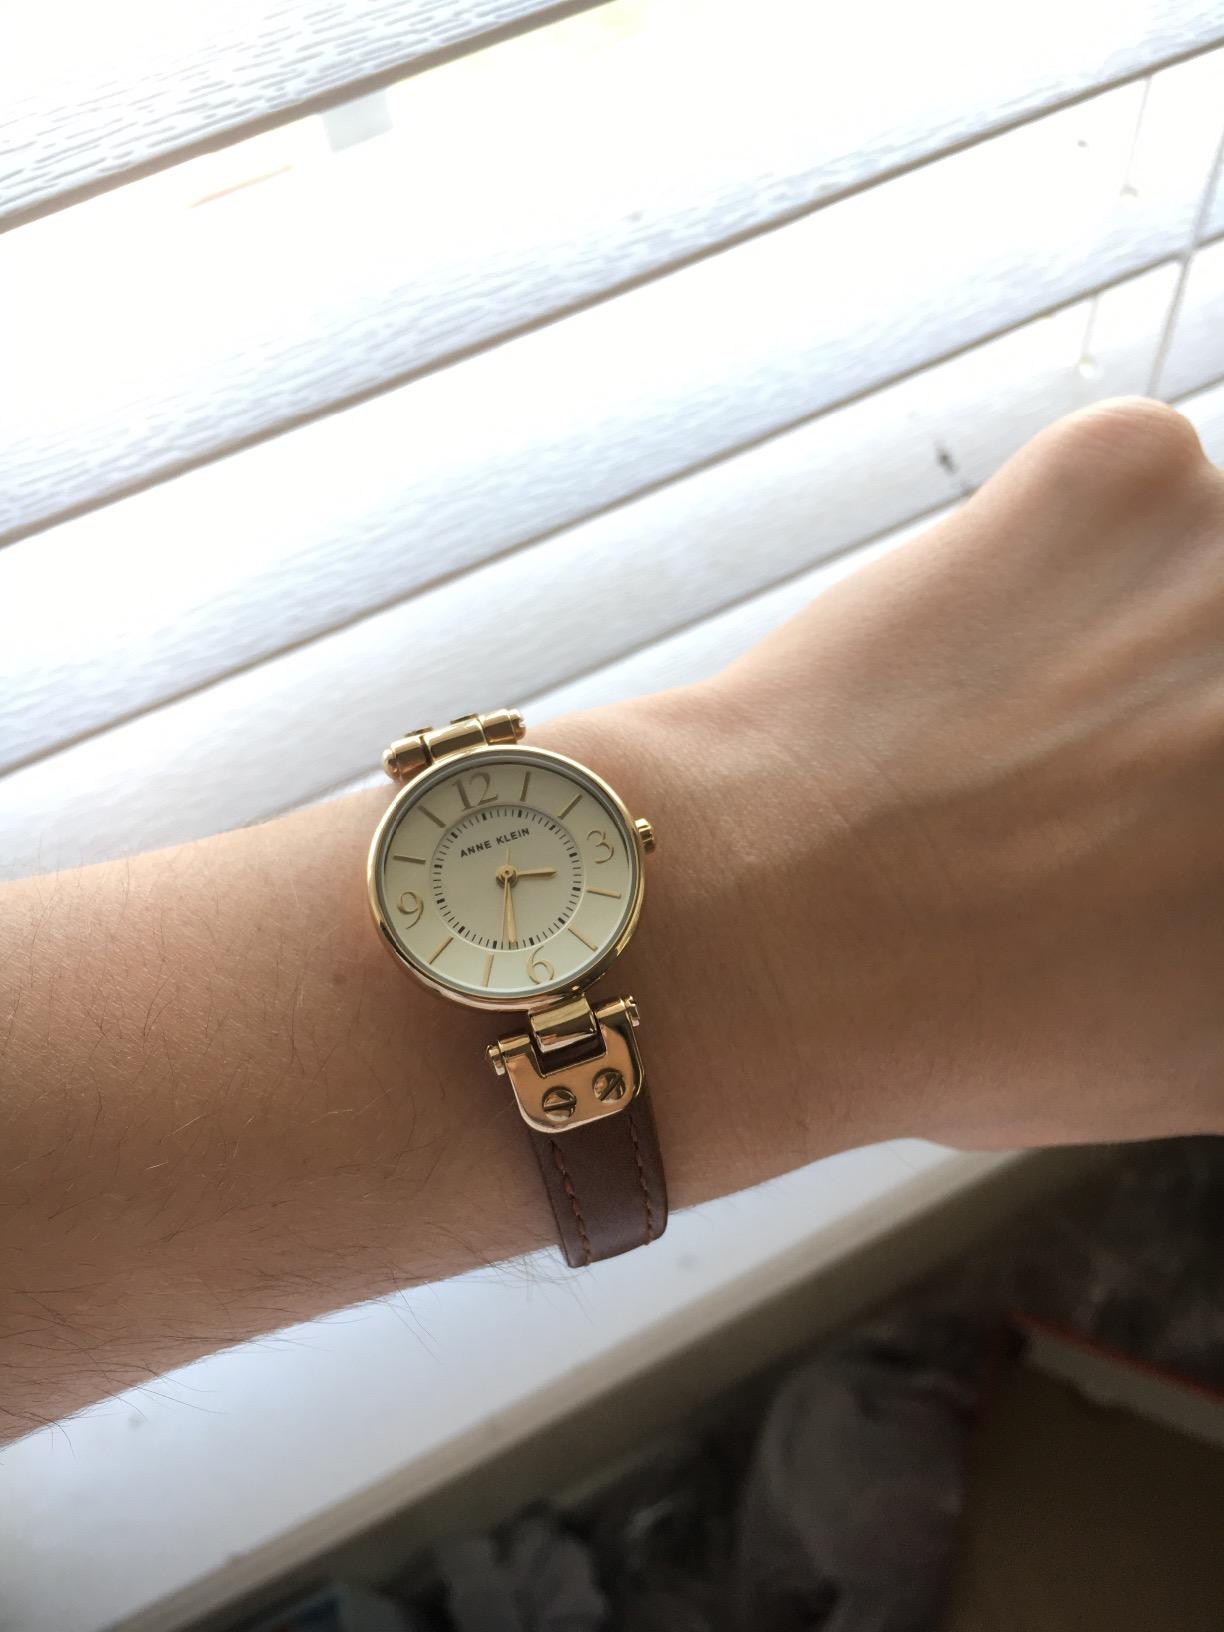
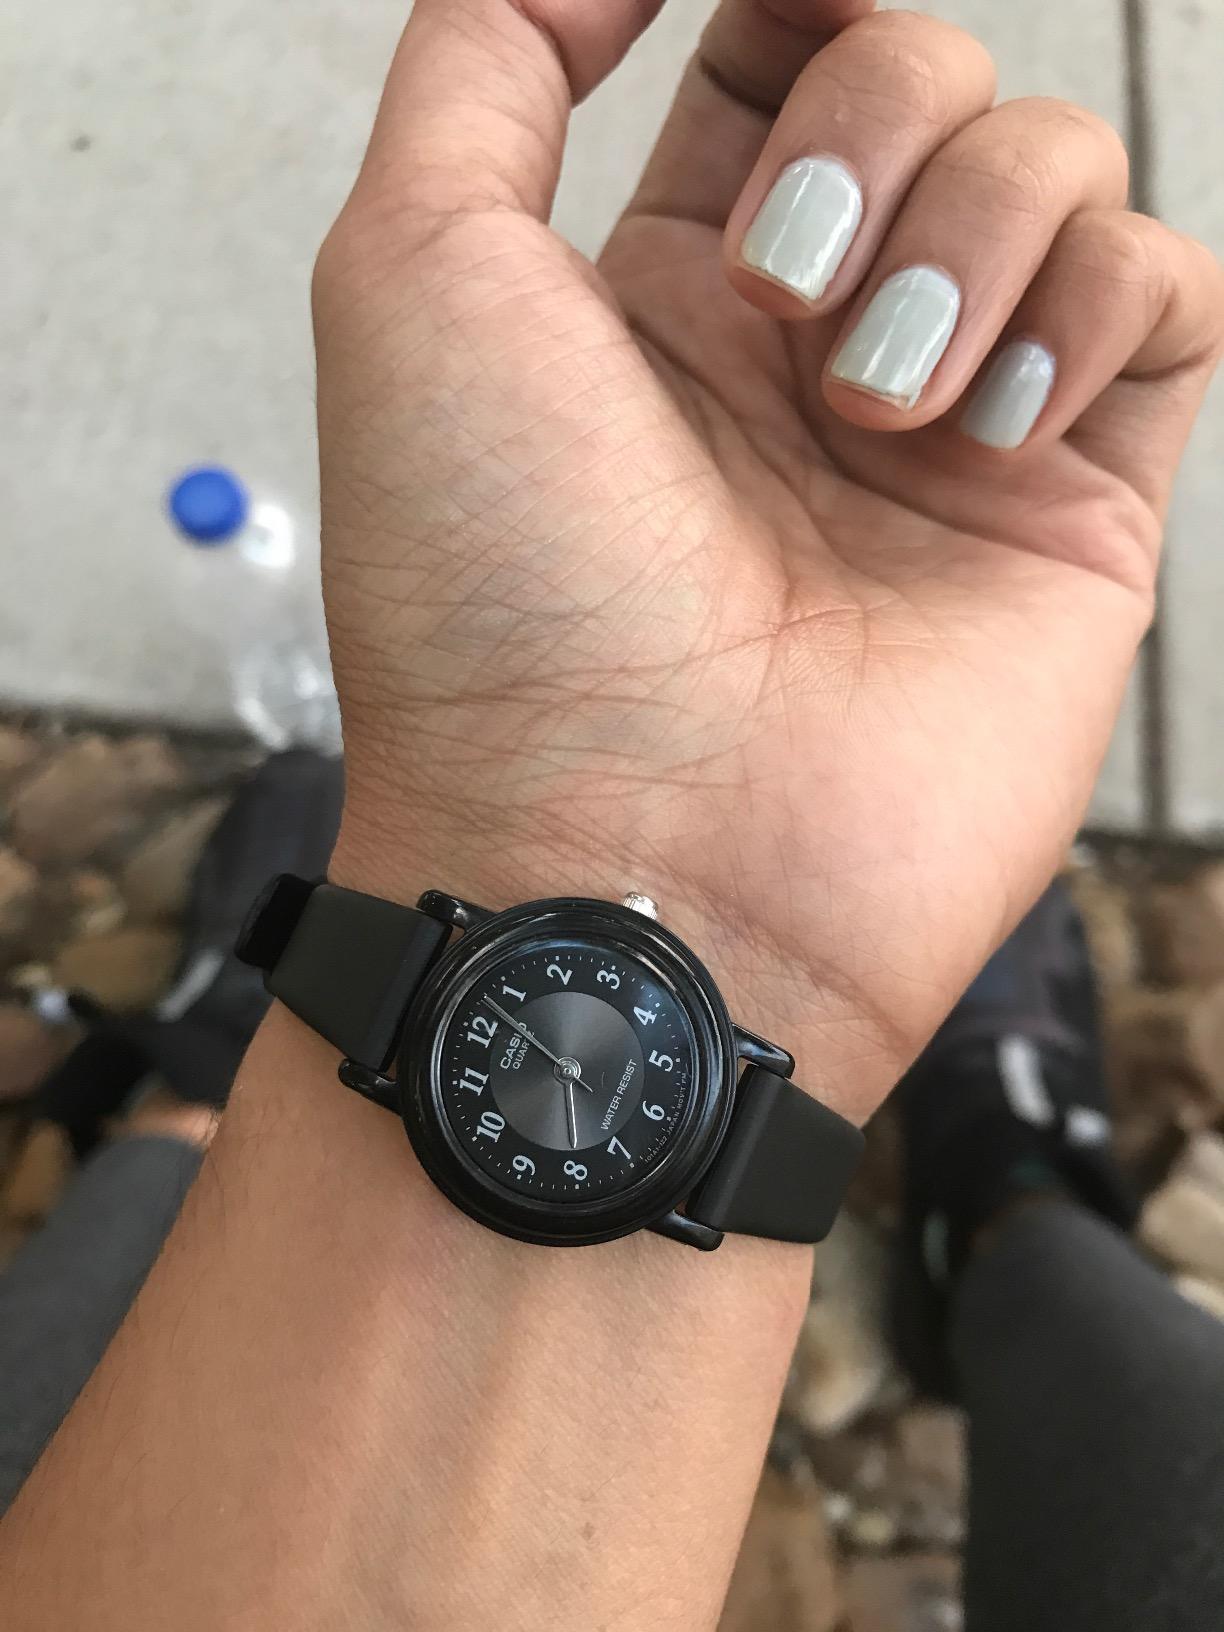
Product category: accessories_watch
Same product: no